Military history of New Zealand during World War I

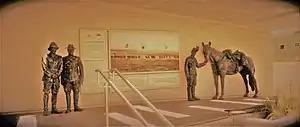
The Be'er Sheva Anzac Memorial Centre in Israel

The landing was only lightly opposed by scattered Turkish units until Mustafa Kemal, commanding the 19th Division and perceiving the threat posed by the landings, rushed reinforcements to the area in what became a race for the high ground. It was intended that the NZ&A would be held in reserve once they landed in anticipation of being released to march across the Maidos Plain. The lead elements of the NZ&A, the New Zealand Infantry Brigade, began landing mid-morning, the first unit being the Auckland Infantry Battalion, but quickly became mixed up with the Australian troops already on the shore. The Aucklanders and Canterbury Infantry Battalion were then sent as reinforcements to a knoll called Baby 700, where Australians of the 1st Division were heavily engaged with the Turks. The latter eventually took final possession of the feature. Once the Anzac advance inland was checked, the Turks counter-attacked, trying to force the invaders back to the shore, but failed to dislodge them from the foothold they had gained at Anzac Cove.